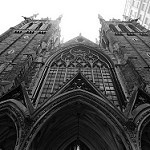
Label: B & W